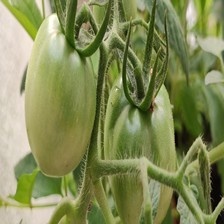
Label: tomato